1947 Sylhet referendum

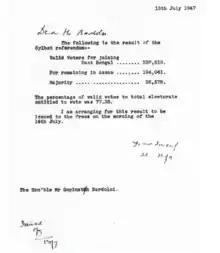
Results of Sylhet Referendum

The result of the referendum was largely welcomed by the local Assamese population.